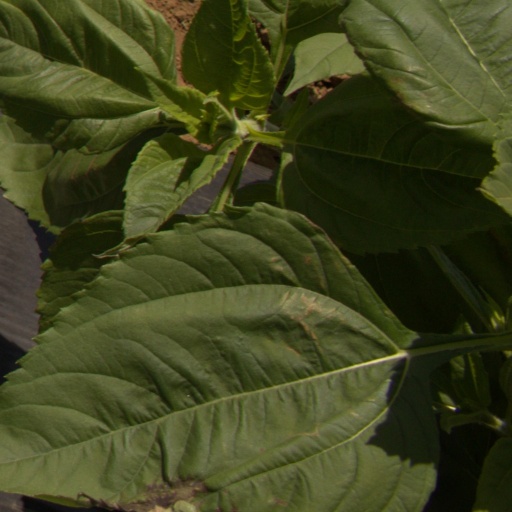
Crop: Jerusalem artichoke